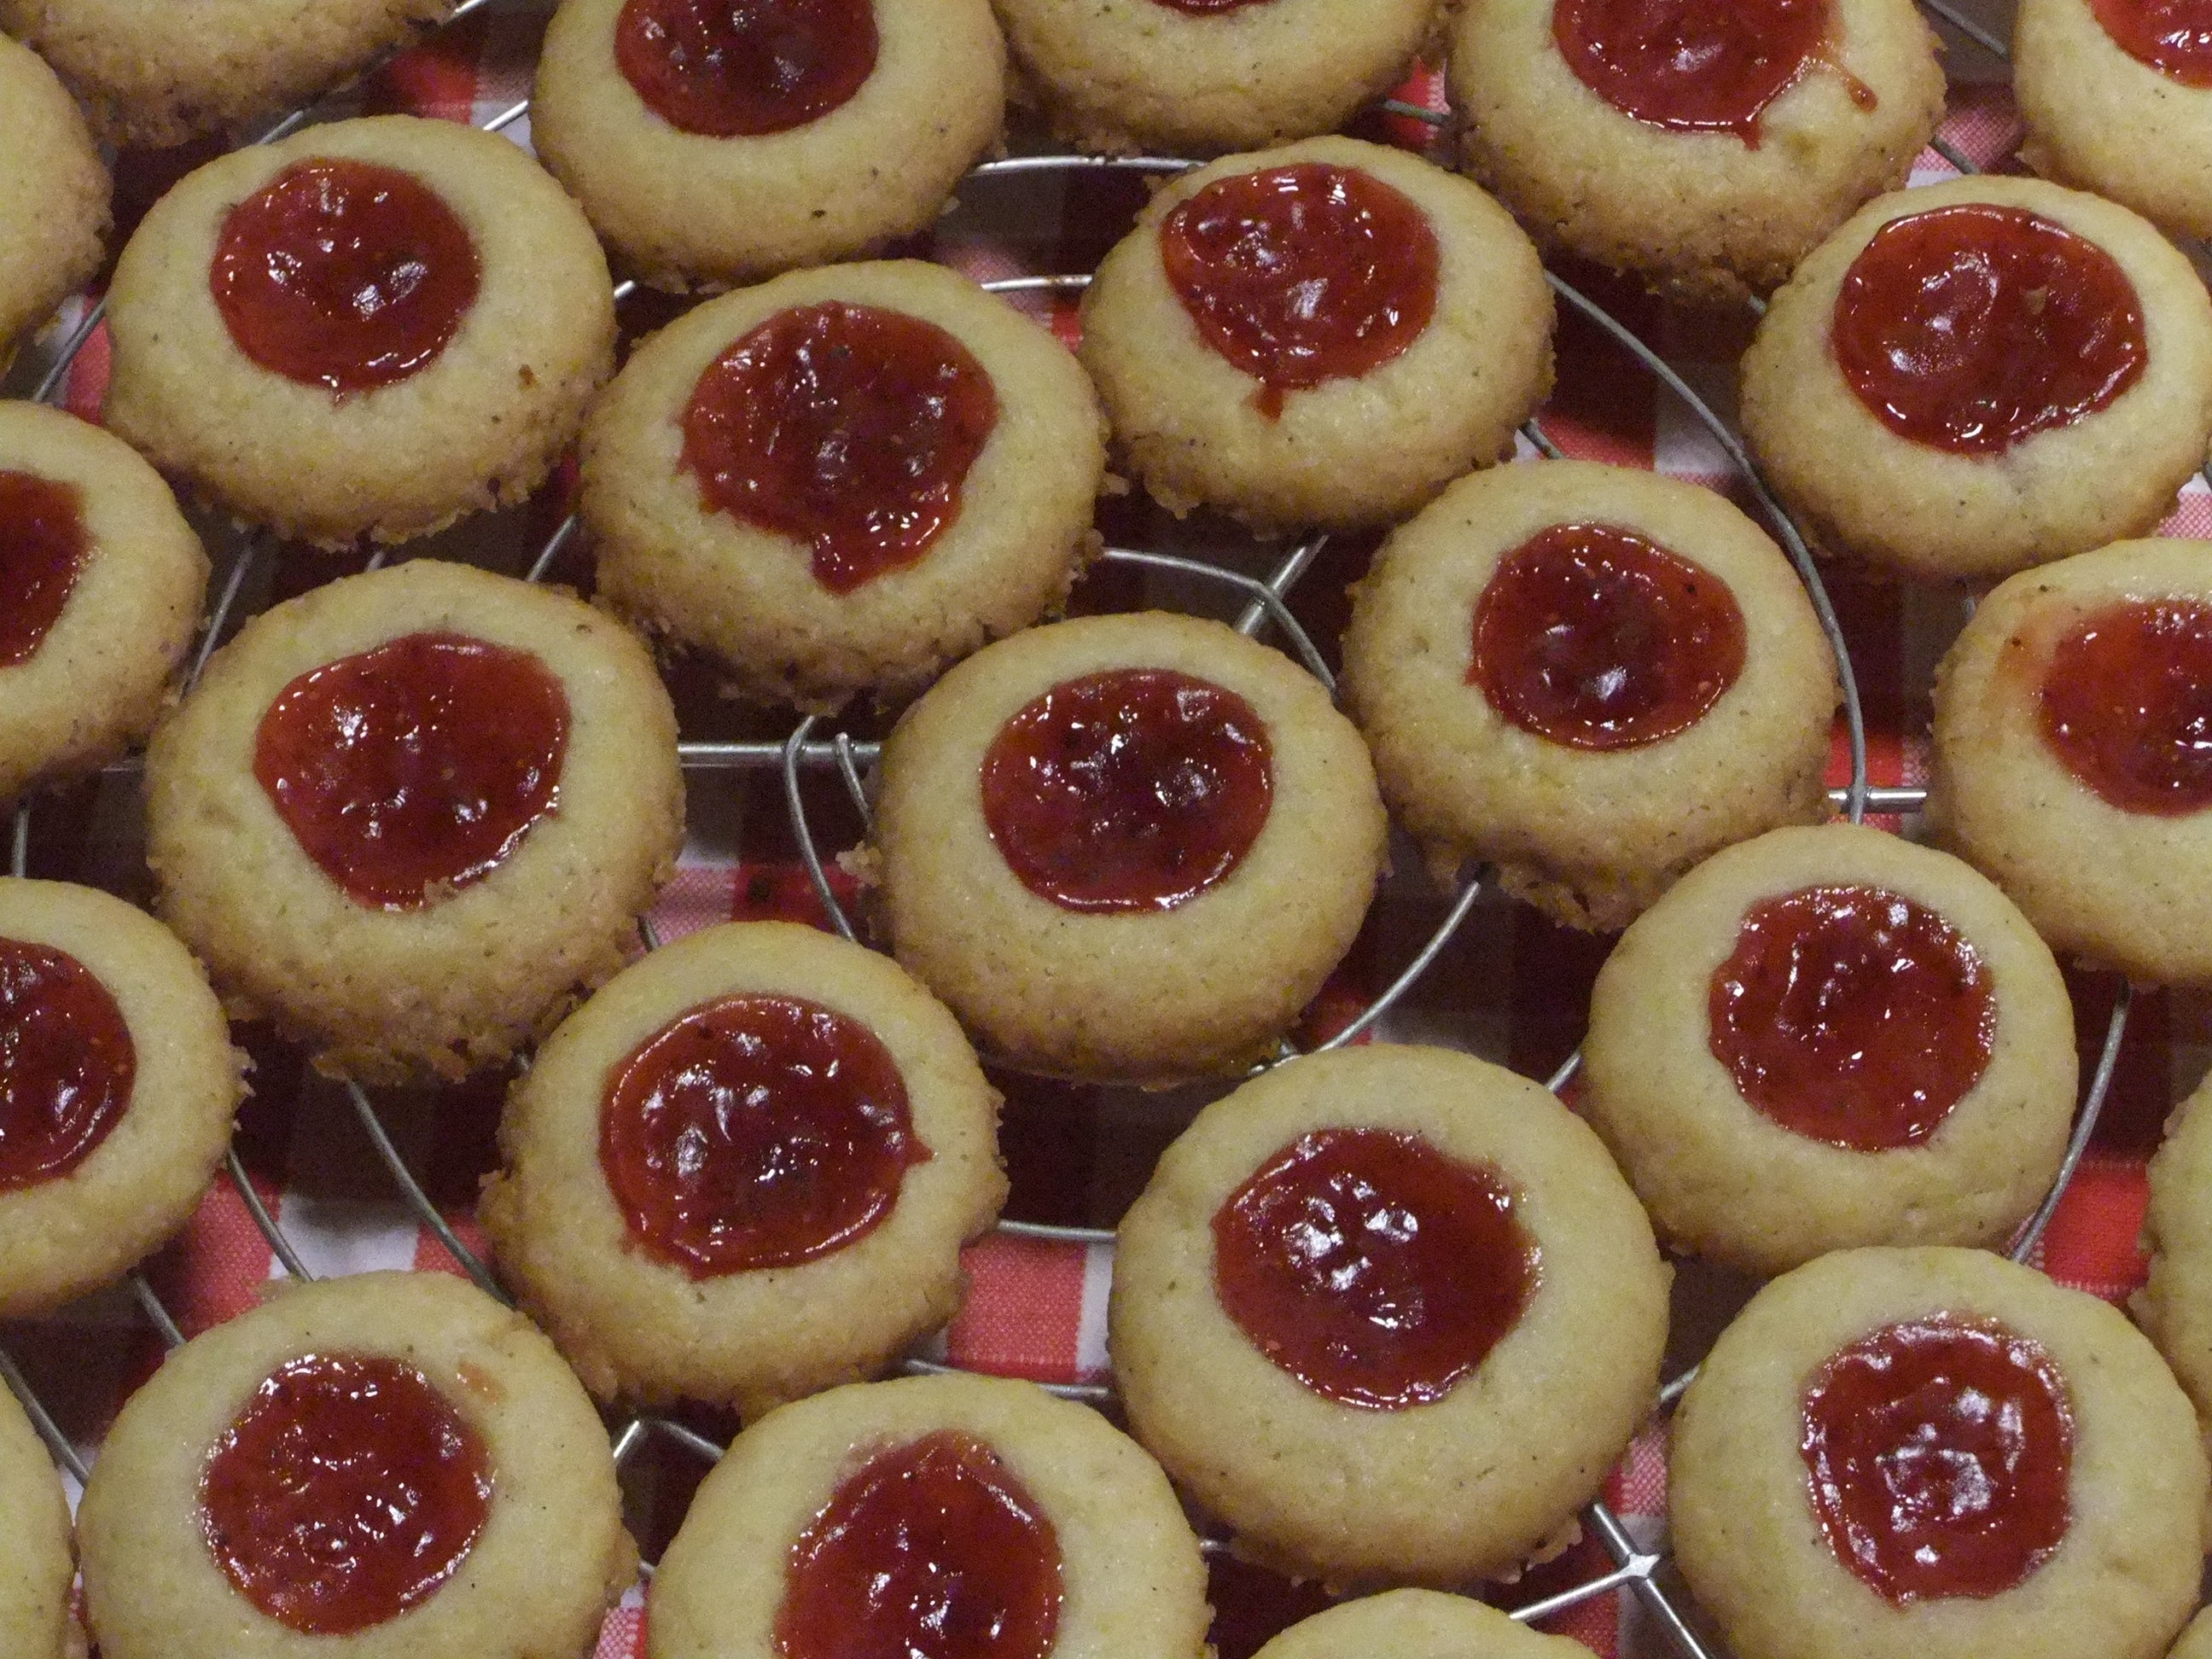
raspberry, fruit, food, produce, baking, biscuit, cookie, dessert, cuisine, preparation, cherry pie, advent, bake, christmas cookies, pastries, cranberry, baked goods, small cakes, christmas baking, petit four, linzer torte